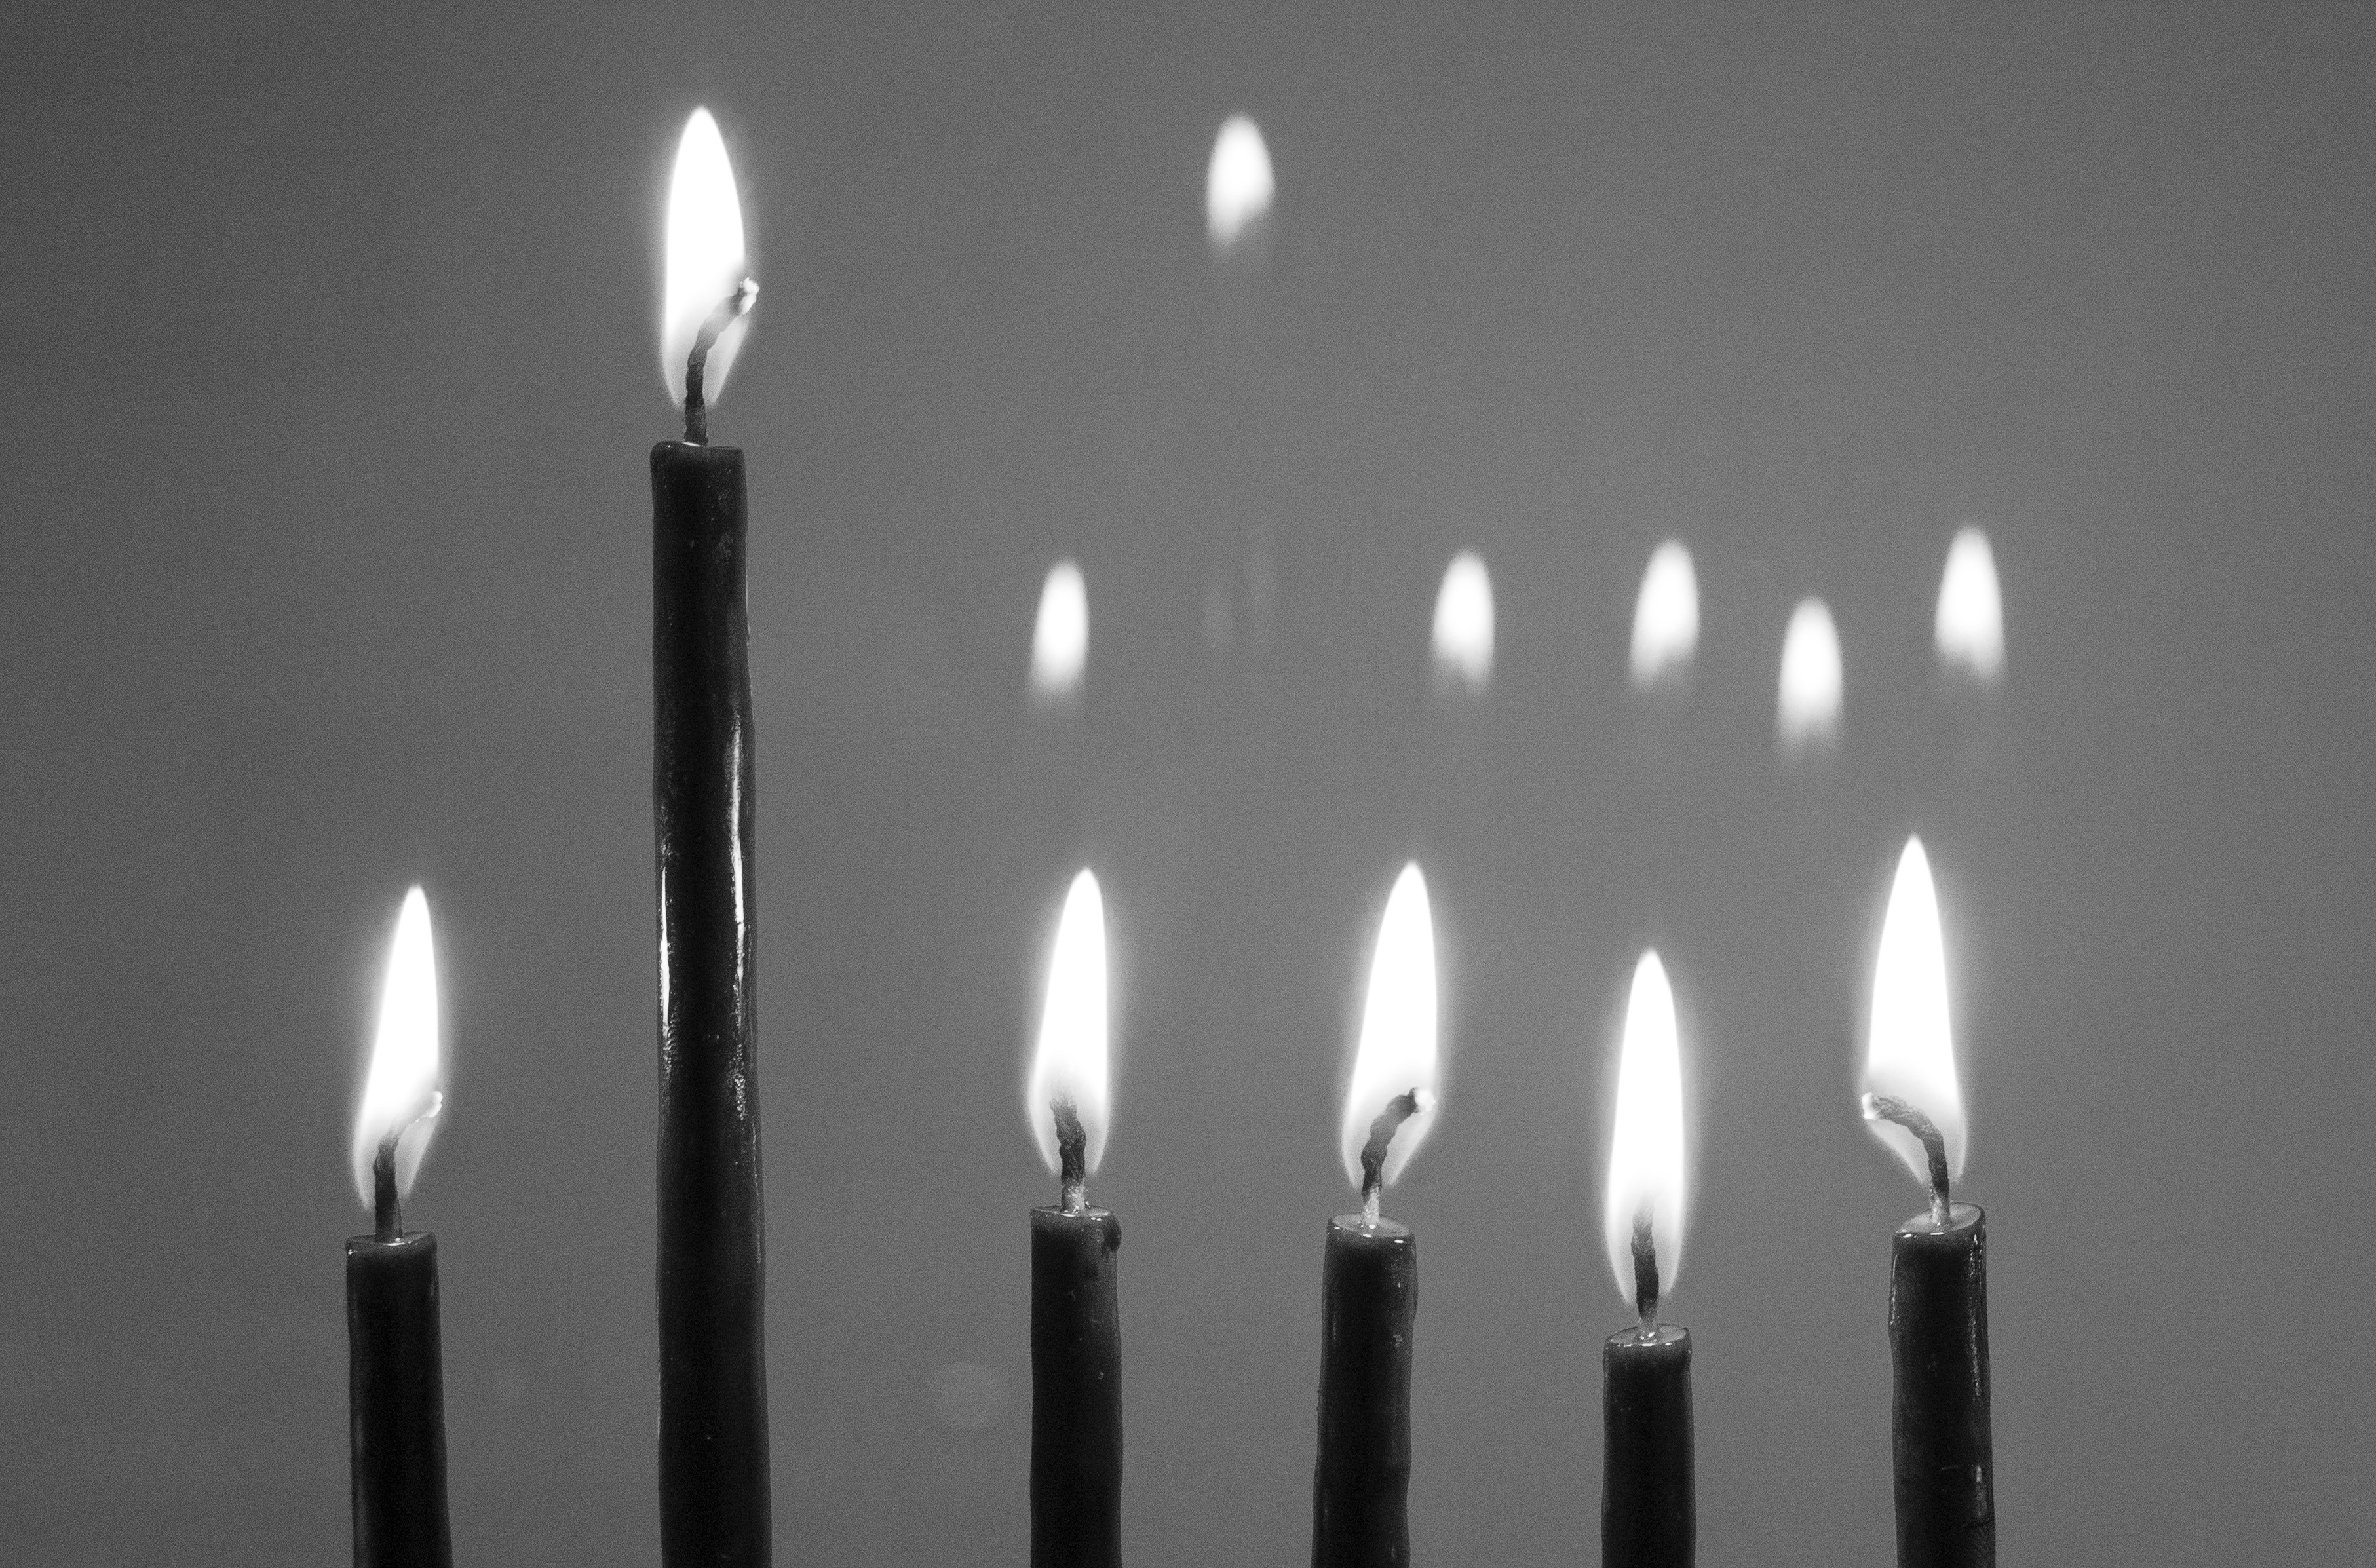
light, black and white, flame, candle, lighting, decor, hannukah, chanukah, shamash, chemiluminescence, laminarflame, exothermicreaction, radiativeemission, gun accessory